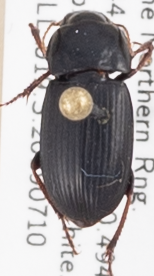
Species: Harpalus nigritarsis
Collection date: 2019-07-10
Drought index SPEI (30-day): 0.47
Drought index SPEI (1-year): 0.2
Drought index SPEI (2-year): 1.28